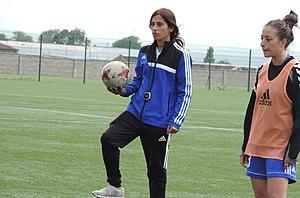
Mariam Stepanyan, né le 22 janvier 1989 à Erevan, est une footballeuse internationale ainsi qu'une arbitre de football arménienne, devenue entraîneur.